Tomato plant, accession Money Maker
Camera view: horizontal (90 deg, fisheye); turntable rotation: 30 degrees
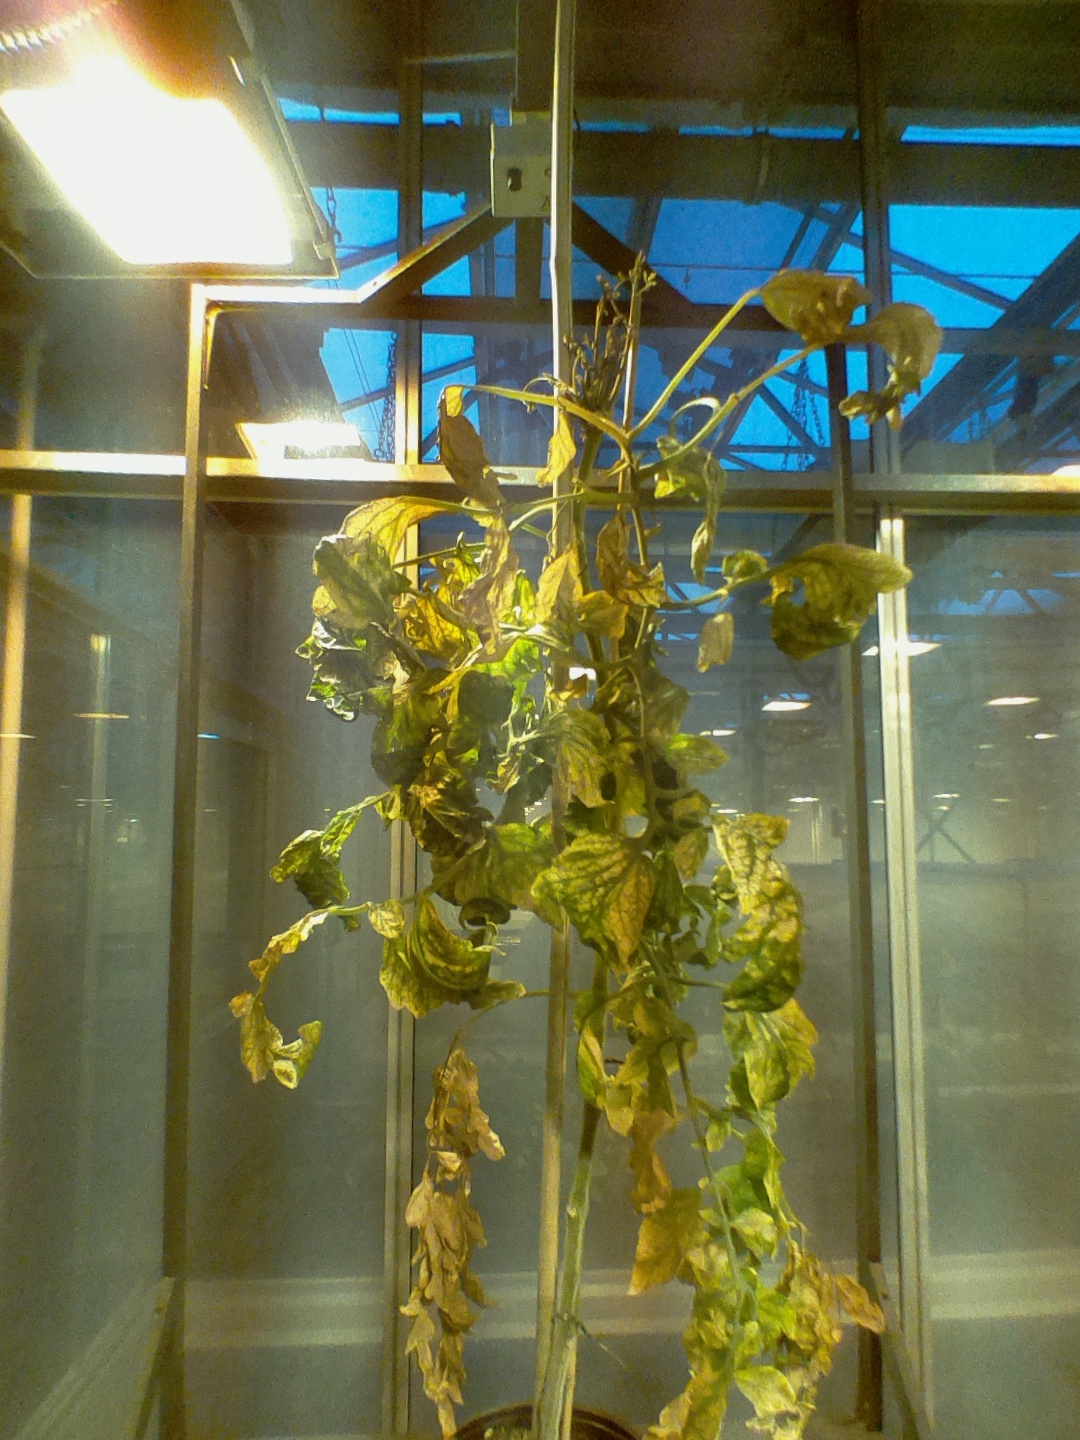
BBCH growth stage 29: 90%-100% Side shoots formed